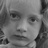
Emotion: sad